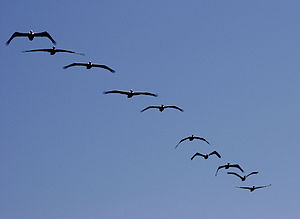
Fugletræk / Energiforbrug
Fotografi fra Mexico af formationsflyvende brun pelikan (Pelecanus occidentalis).
Som fugletræk betegner man fuglenes årlige bevægelser mellem forskellige opholdssteder. Trækket sker ofte nord-syd ad bestemte ruter mellem fuglenes yngleområde og vinterkvarter. Fugletrækket er først og fremmest drevet af tilgængeligheden af føde og foregår især på den nordlige halvkugle. Her påvirkes trækfuglenes ruter af naturlige barrierer som Middelhavet eller Østersøen. Trækket er fysisk hårdt og indebærer mange farer som predation og jagt. Fugle, der ikke trækker, kaldes standfugle, mens strejffugle foretager kortere eller længere bevægelser uden en fast trækretning. Nogle strejffugle kan optræde i meget stort tal og kaldes da invasionsfugle. Mange fuglearter er kun delvist trækfugle, da kun en del af bestanden trækker, mens en anden del bliver. Flertallet af alle verdens fuglearter er trækfugle.